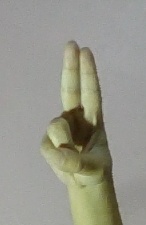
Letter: taa